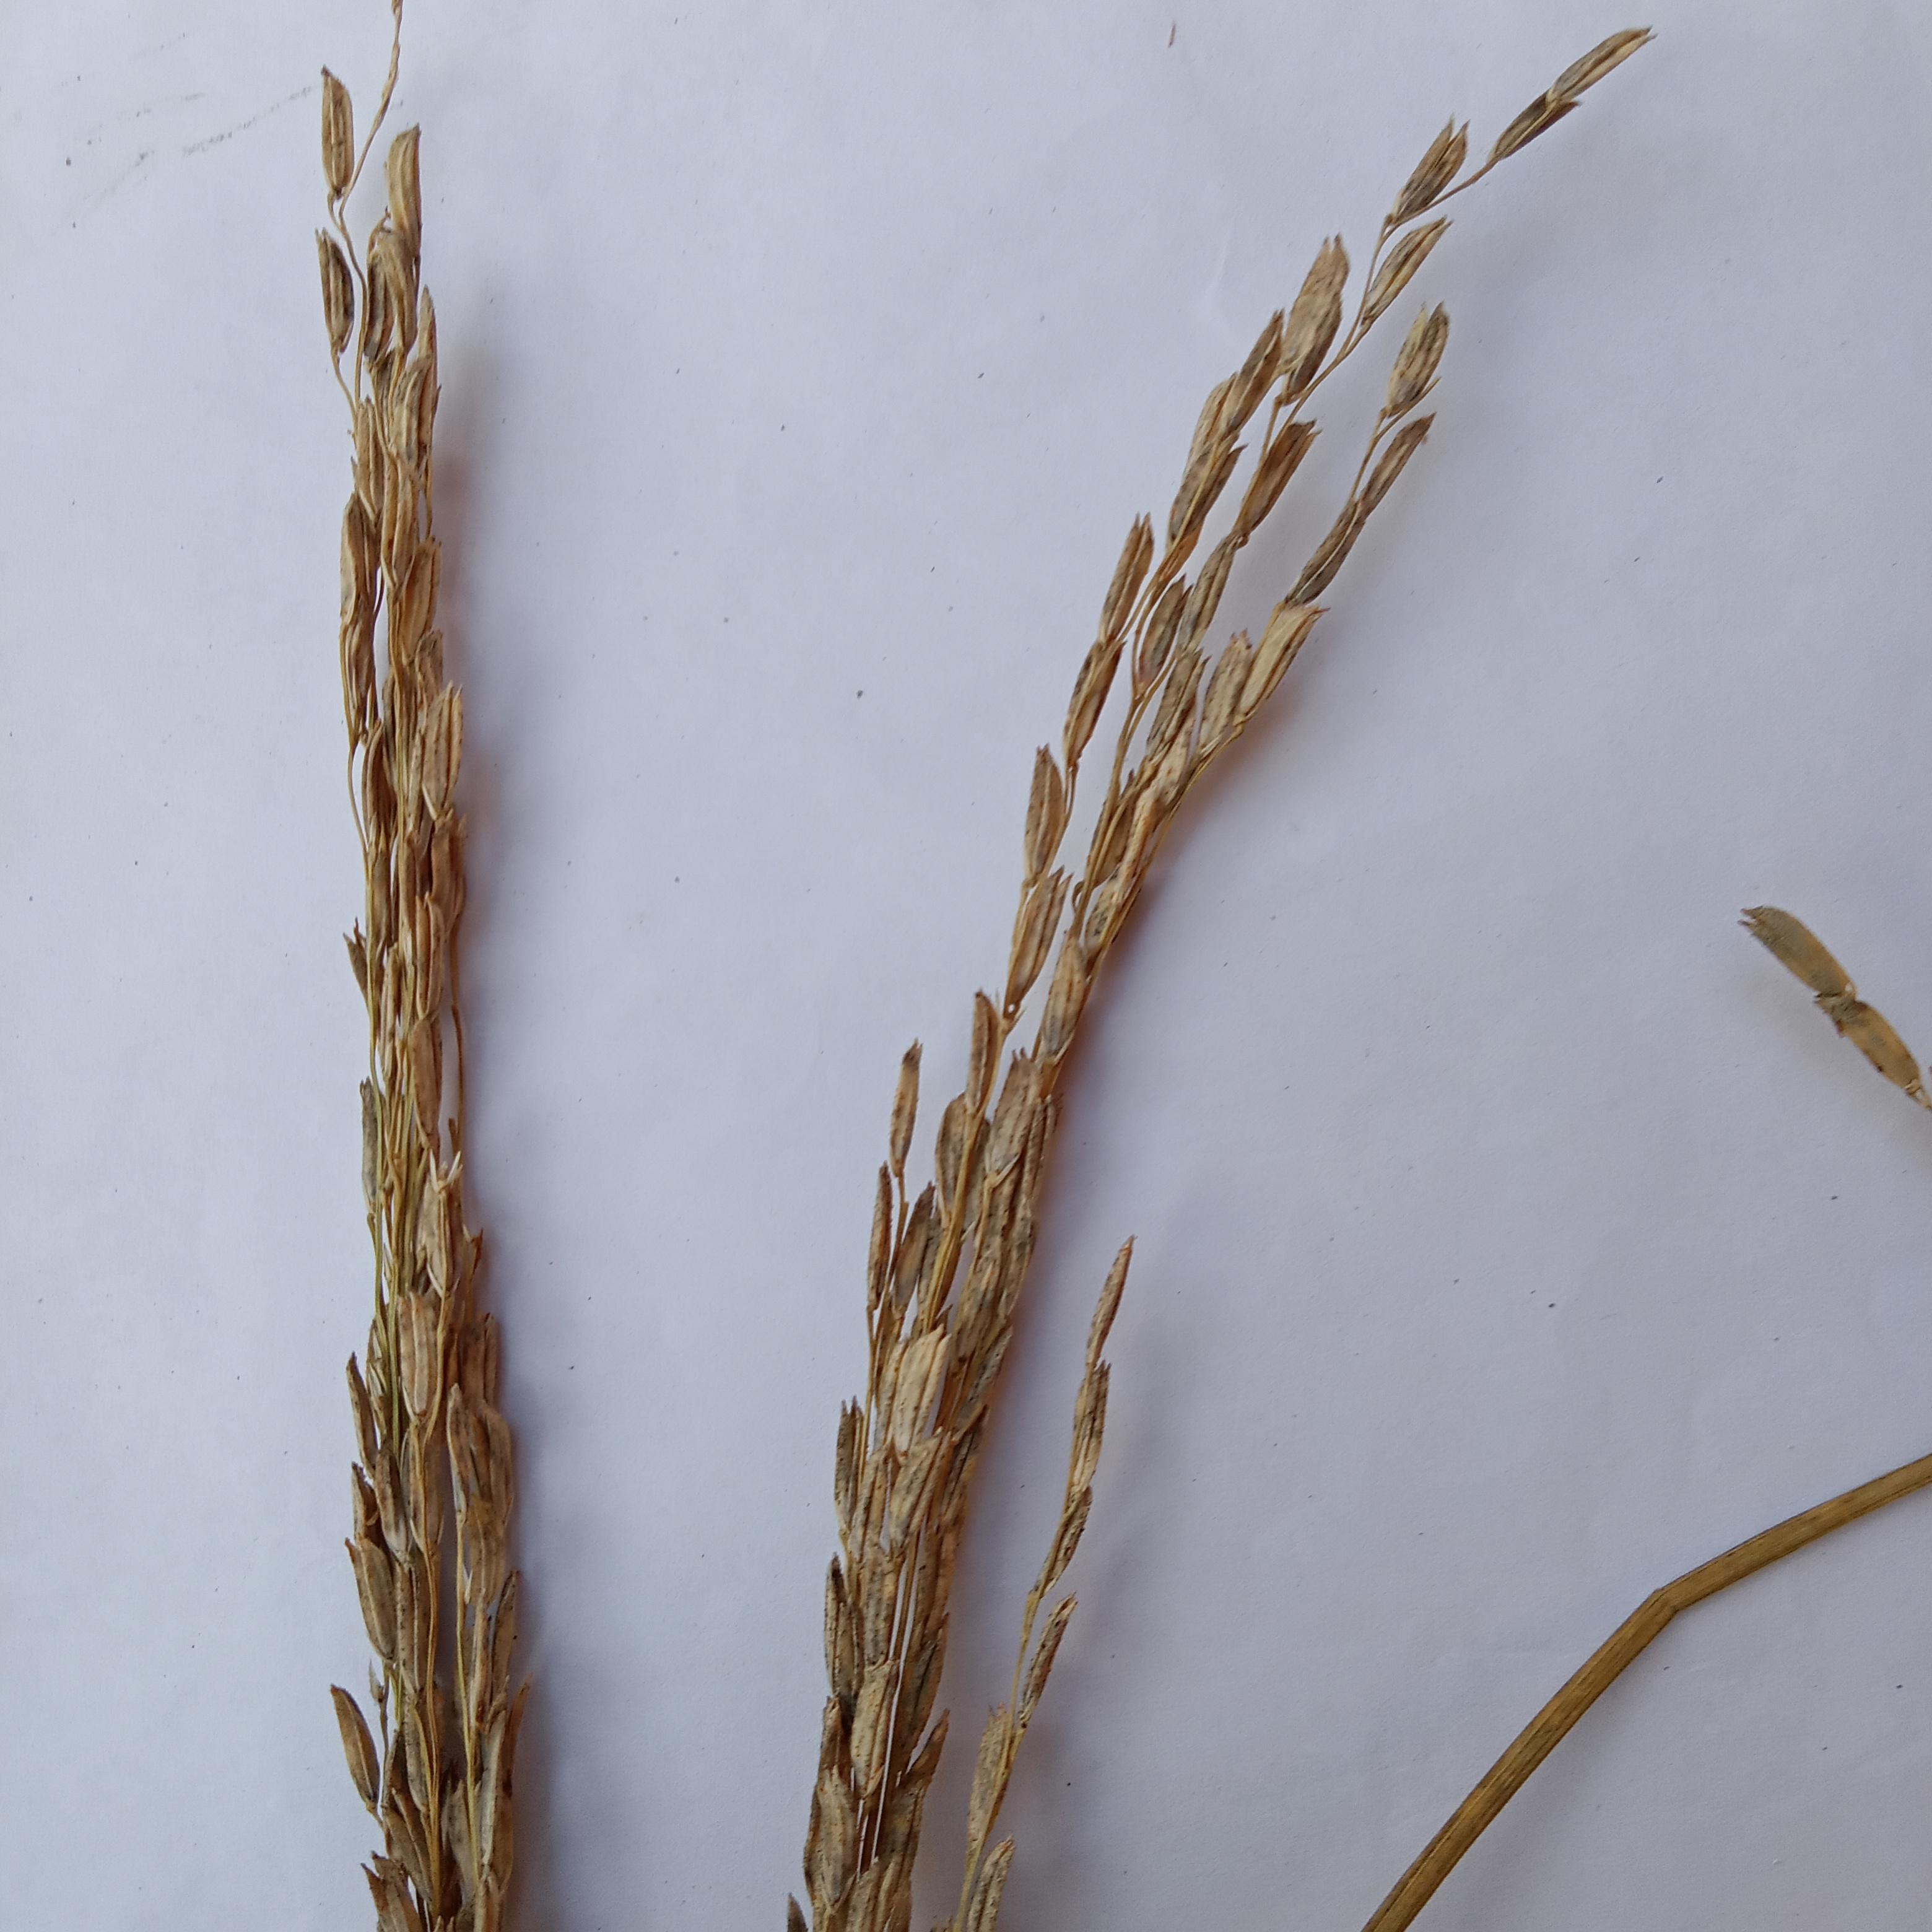
Label: Rice___Neck_Blast